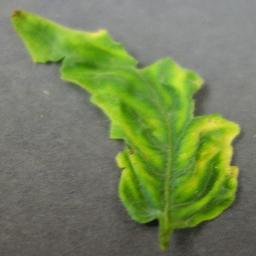
Label: Tomato___Tomato_Yellow_Leaf_Curl_Virus